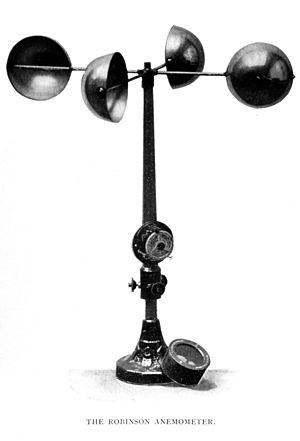
Le révérend John Thomas Romney Robinson est un astronome et physicien du XIXᵉ siècle. Il fut le directeur l'Observatoire d'Armagh, l'un des principaux observatoires astronomiques du Royaume-Uni de son époque. Il est également l'inventeur de l'anémomètre à coupoles.